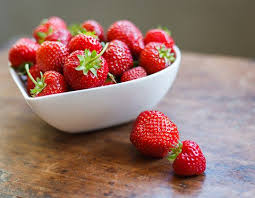
Label: Strawberry